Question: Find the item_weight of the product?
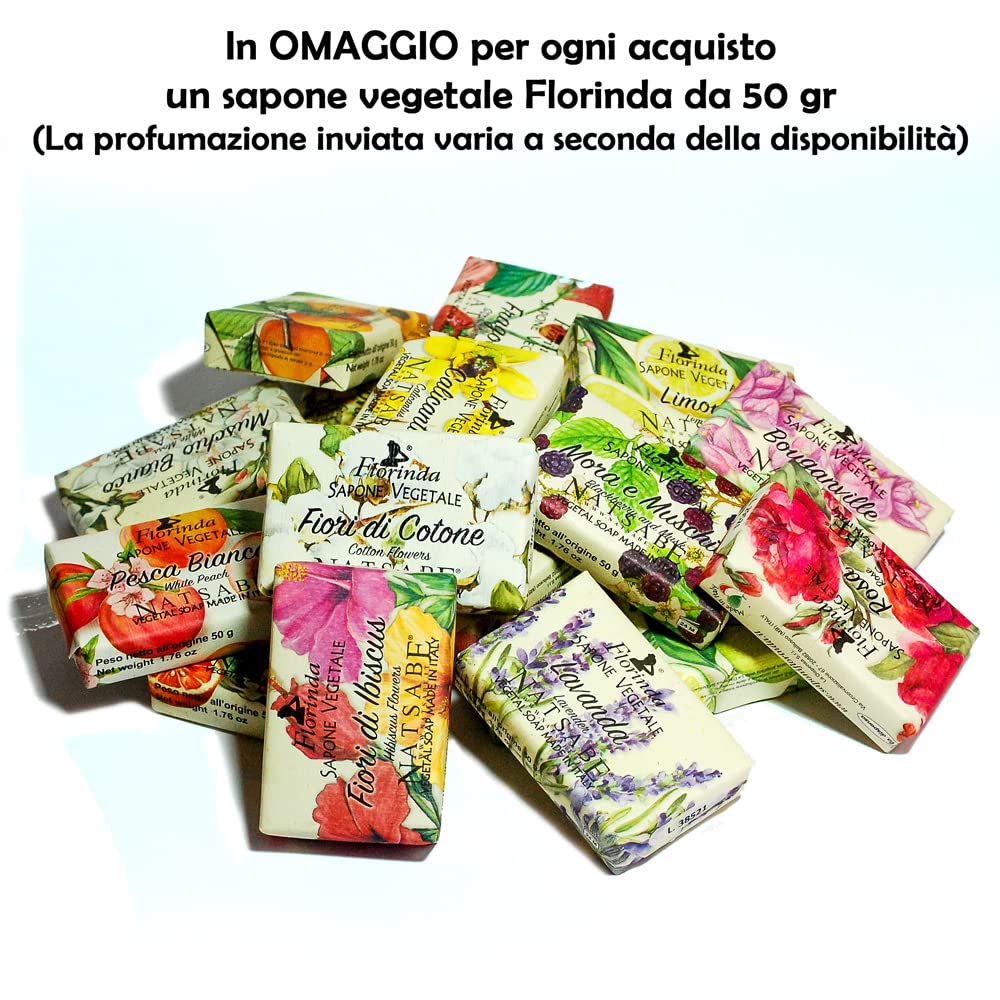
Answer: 1.76 ounce